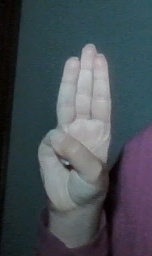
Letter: thaa